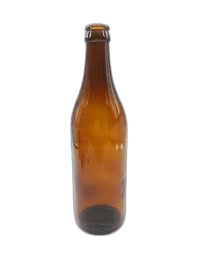
Waste category: glass